Hossam Hassan

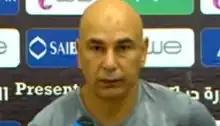
Hossam Hassan in 2018

Hossam Hassan Hassanein (born 10 August 1966) is an Egyptian former professional football player who played as a striker, and current coach of the Egyptian national team. A prolific goal scorer, he is Egypt's all-time top scorer with 69 goals in 177 appearances. His twin brother Ibrahim also played professional football, and they shared teams for most of their extensive careers.